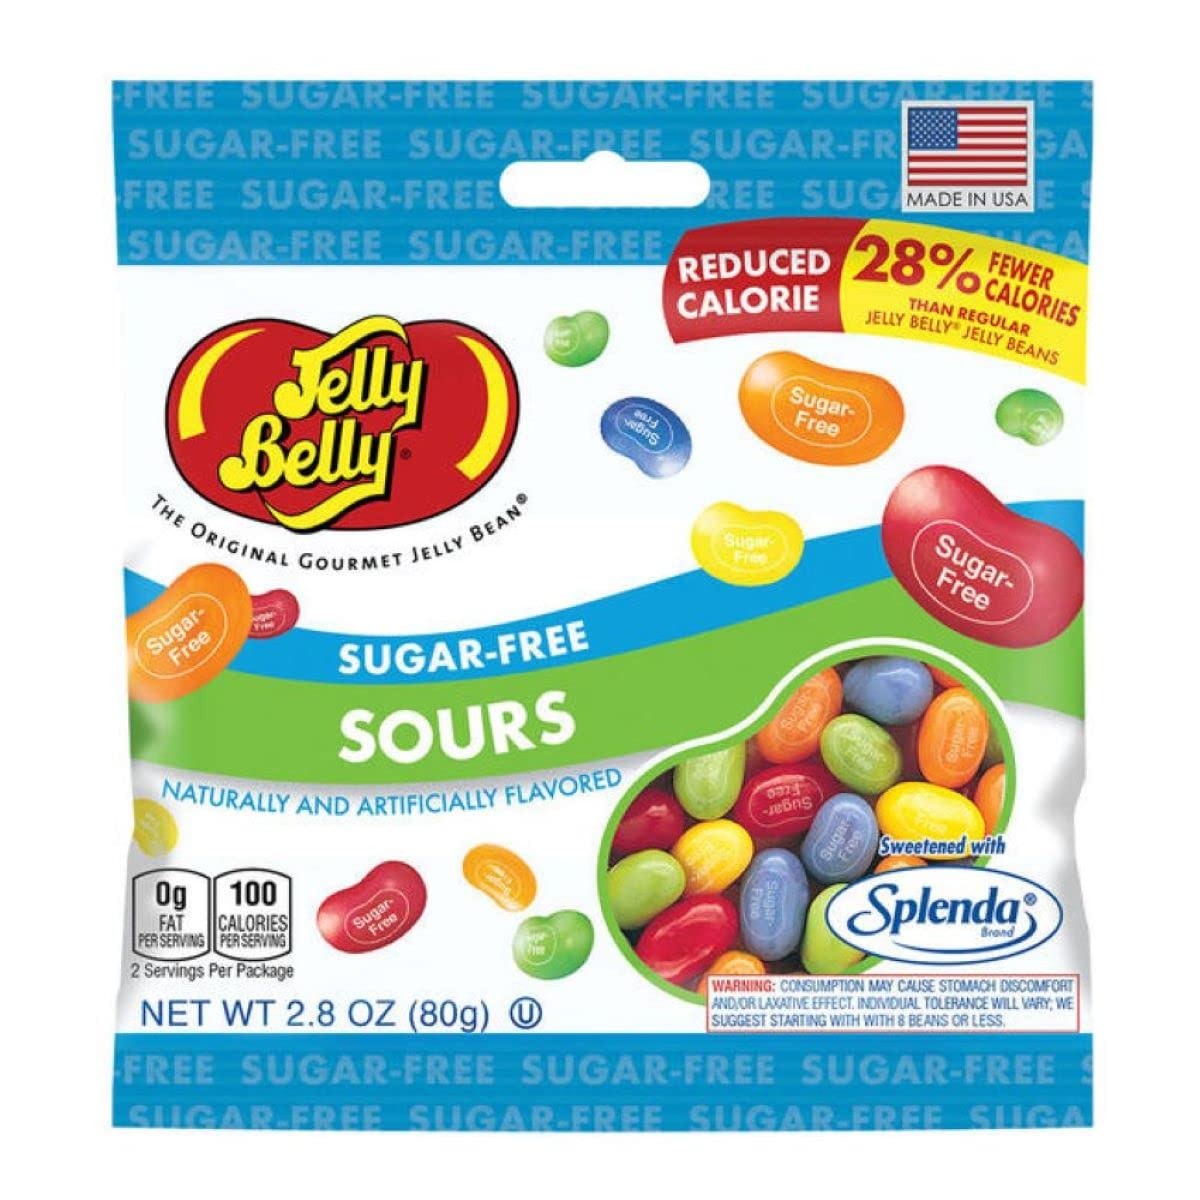
Item Name: Jelly Belly Sugar-Free Sours Jelly Beans, 5 Sour Flavors, 2.8-oz, 12 Pack
Bullet Point 1: Classic Jelly Belly Sours taste with 28% less calories and 0 sugar
Bullet Point 2: Includes five sour flavors
Bullet Point 3: Great for sharing or enjoying all to yourself
Bullet Point 4: Contains 4 calories per jelly bean
Bullet Point 5: Vegetarian and free of gluten, peanuts, dairy and fat
Value: 33.6
Unit: ounce

Price: 34.99